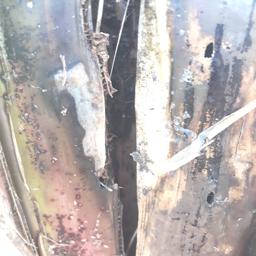
Label: PSEUDOSTEM WEEVIL